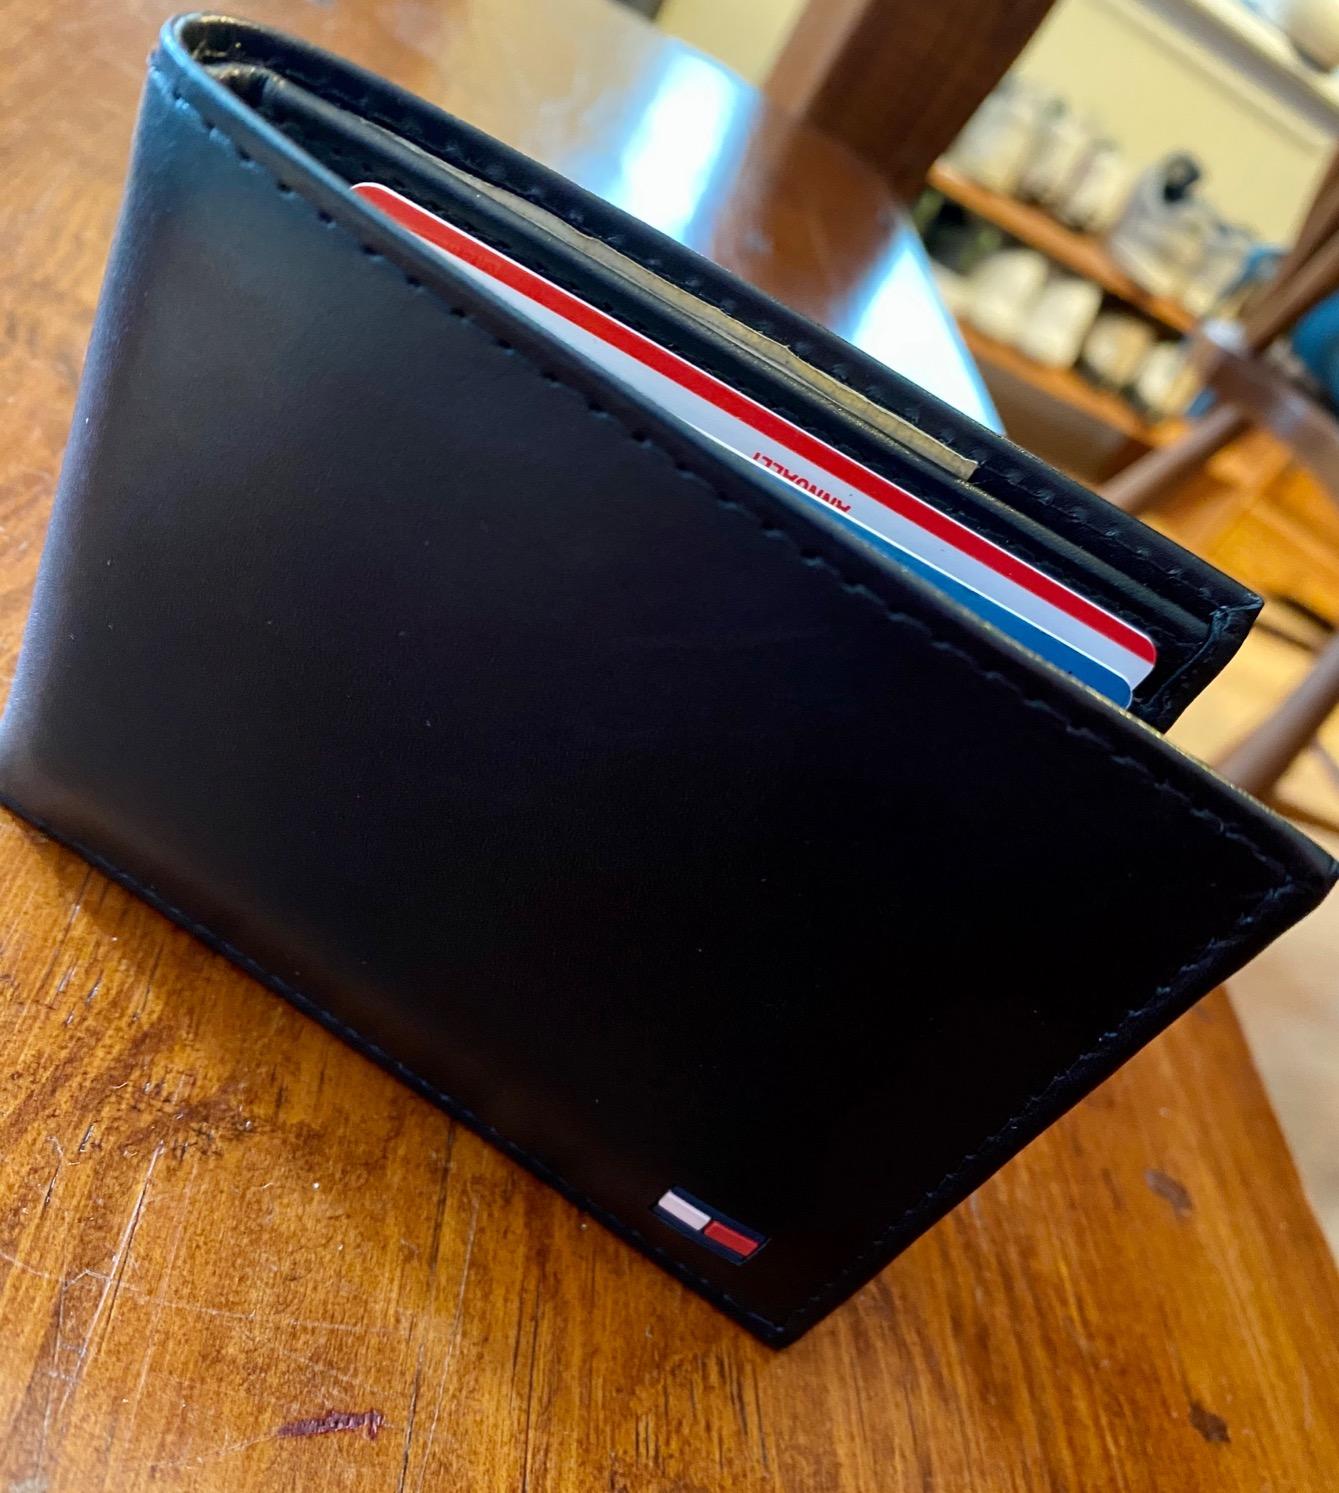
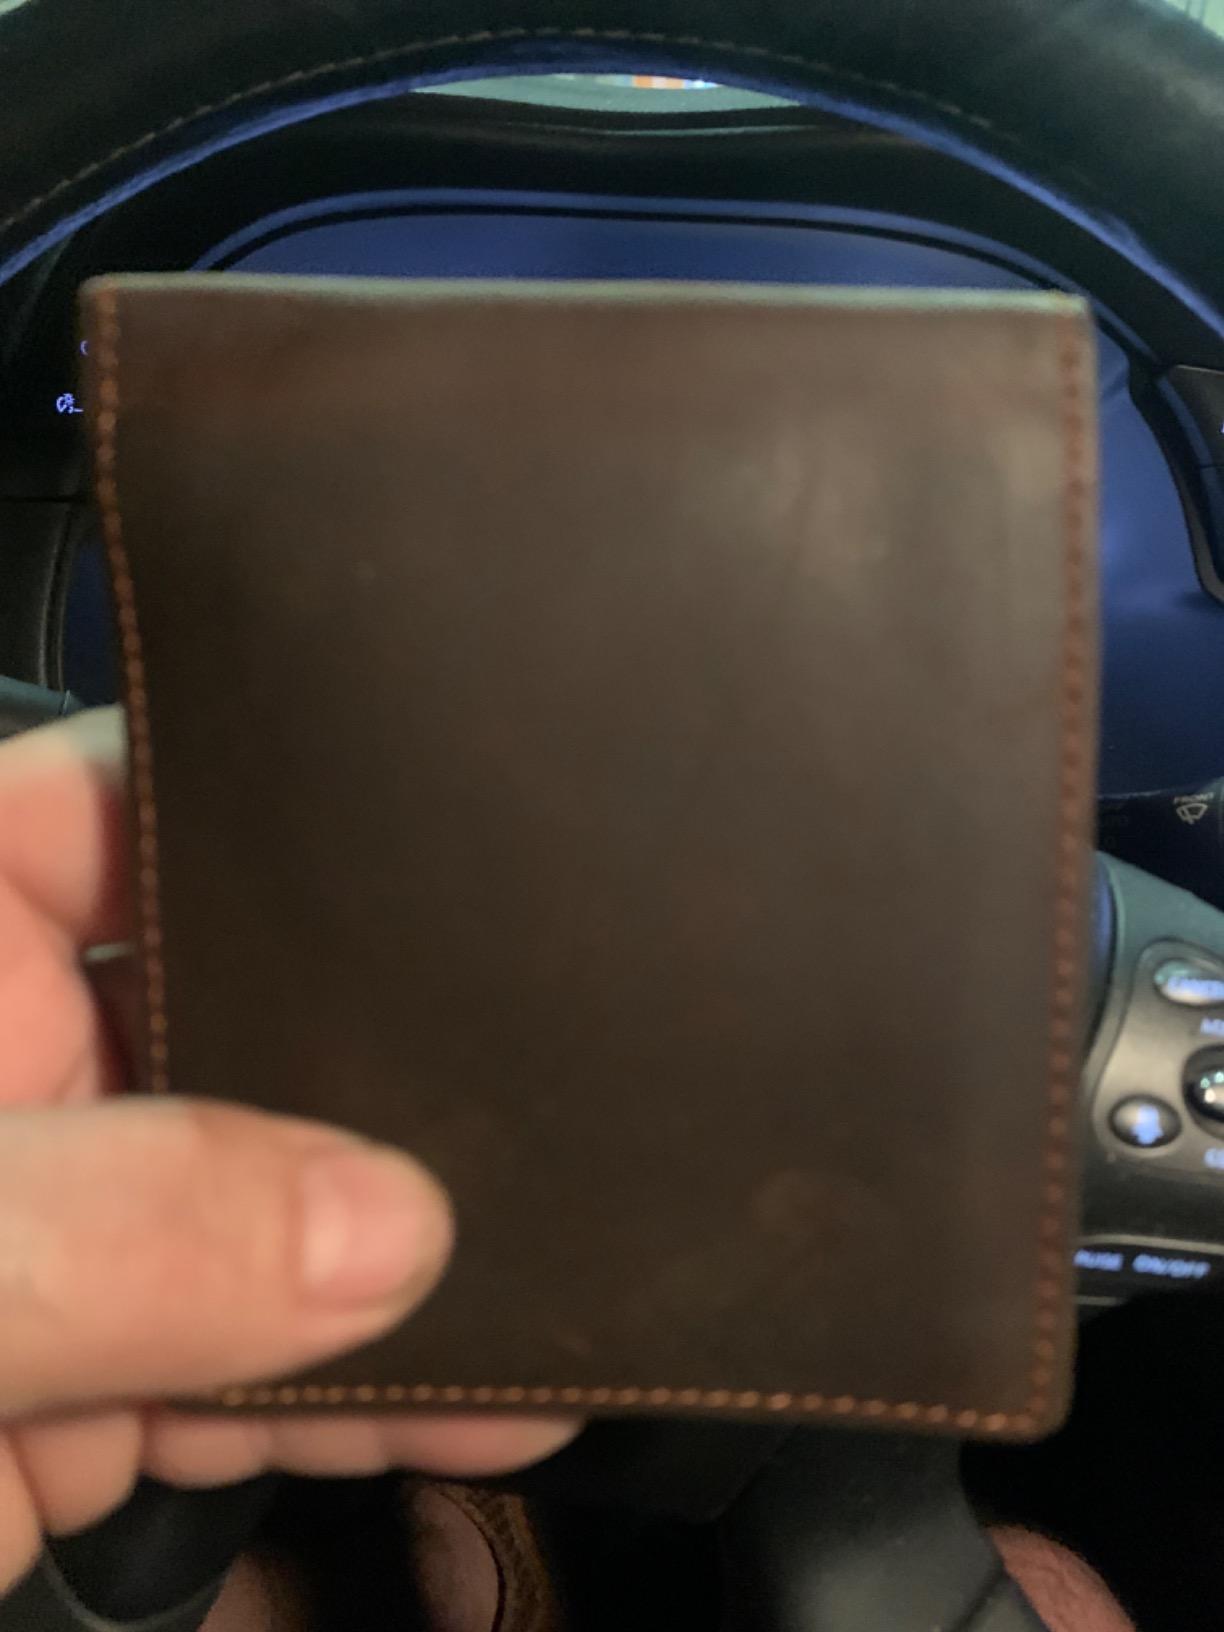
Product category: accessories_wallet
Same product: no